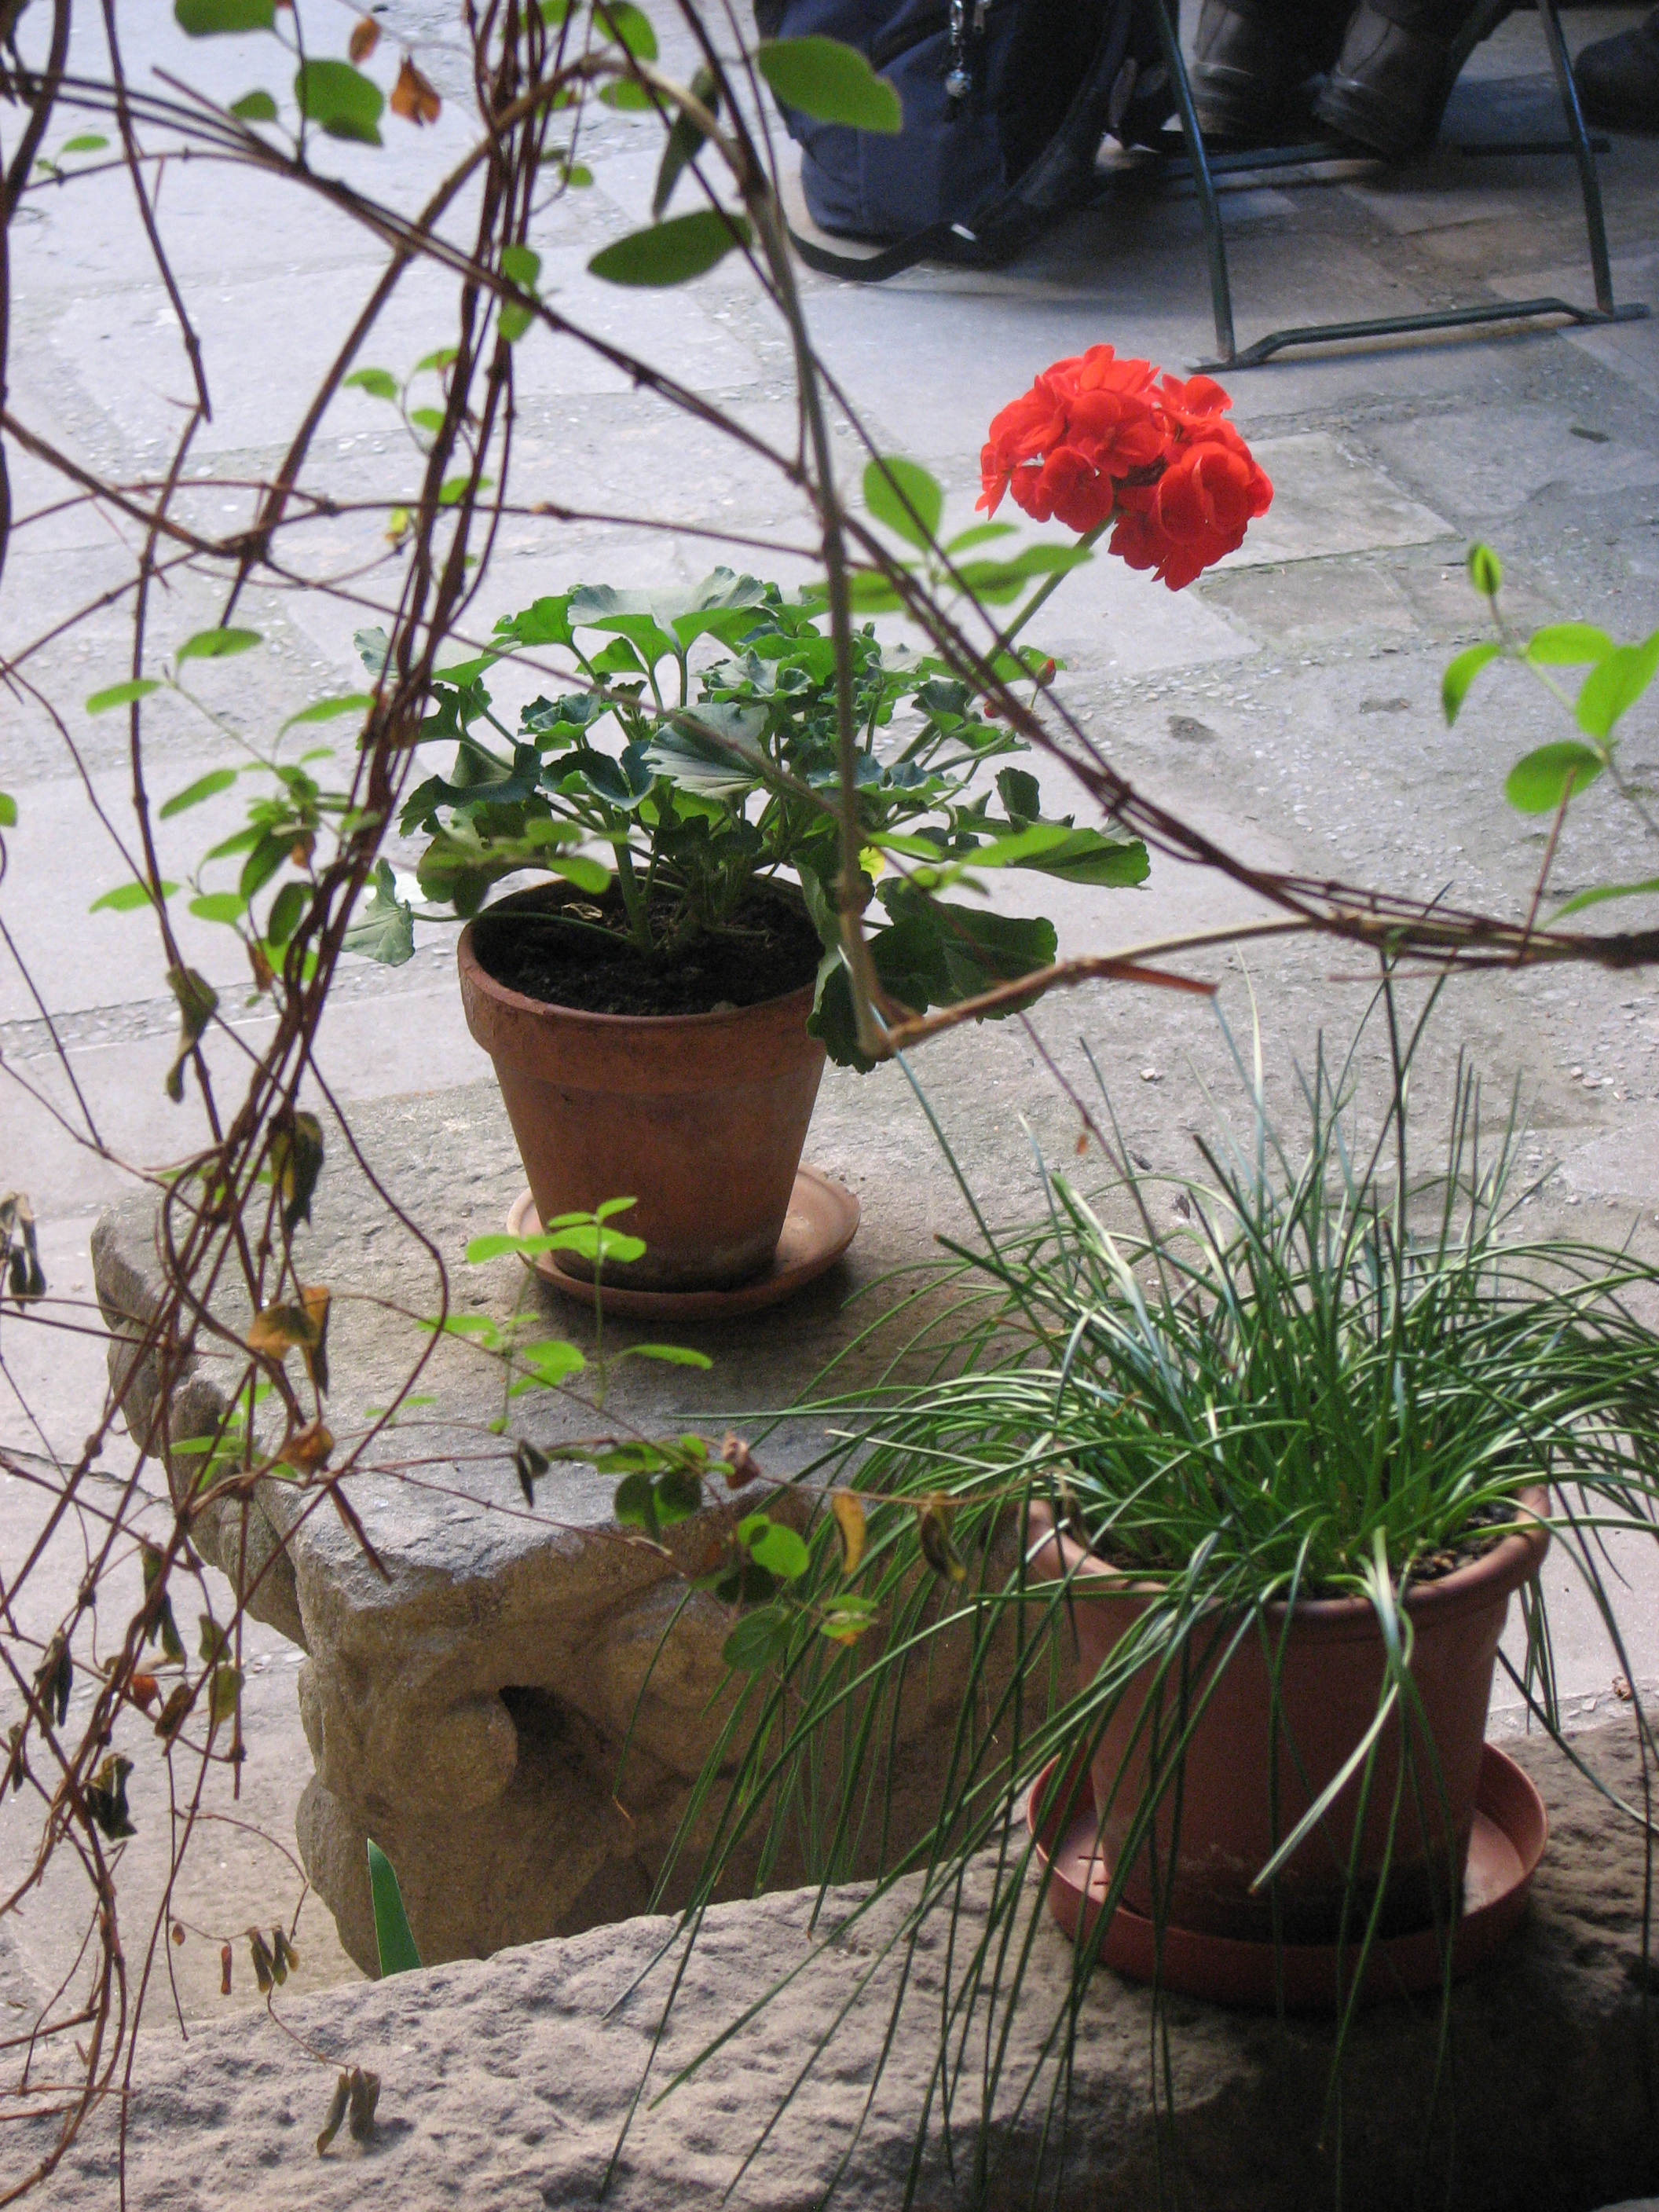
architecture, plant, photography, flower, building, photo, europe, herb, backyard, religion, botany, church, garden, christian, flora, photos, religious, free, de, churches, fotografie, christianity, romana, flowerpot, orthodox, eastern, yard, floristry, romania, bor, biserica, arhitectura, orthodoxy, romanian, ortodoxa, ortodox, ortodoxia, ortodoxie, ecclesiastical, bisericeasc, cladire, edificiu, stavropoleos, cre tinism, cre tin, flowering plant, land plant